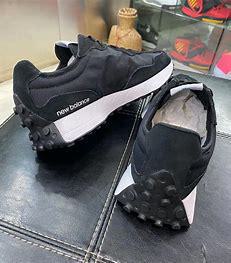
Brand: New
Model: Balance 327